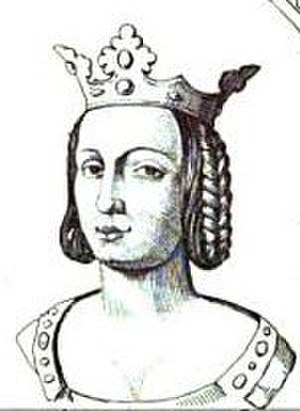
Frankrigs dronninger / Huset Capet / Hovedlinje
Dette er en liste over de kvinder, der har været dronninger eller kejserinder i det franske monarki. Alle Frankrigs monarker var mandlige, selvom nogle kvinder har styret Frankrig som regenter.